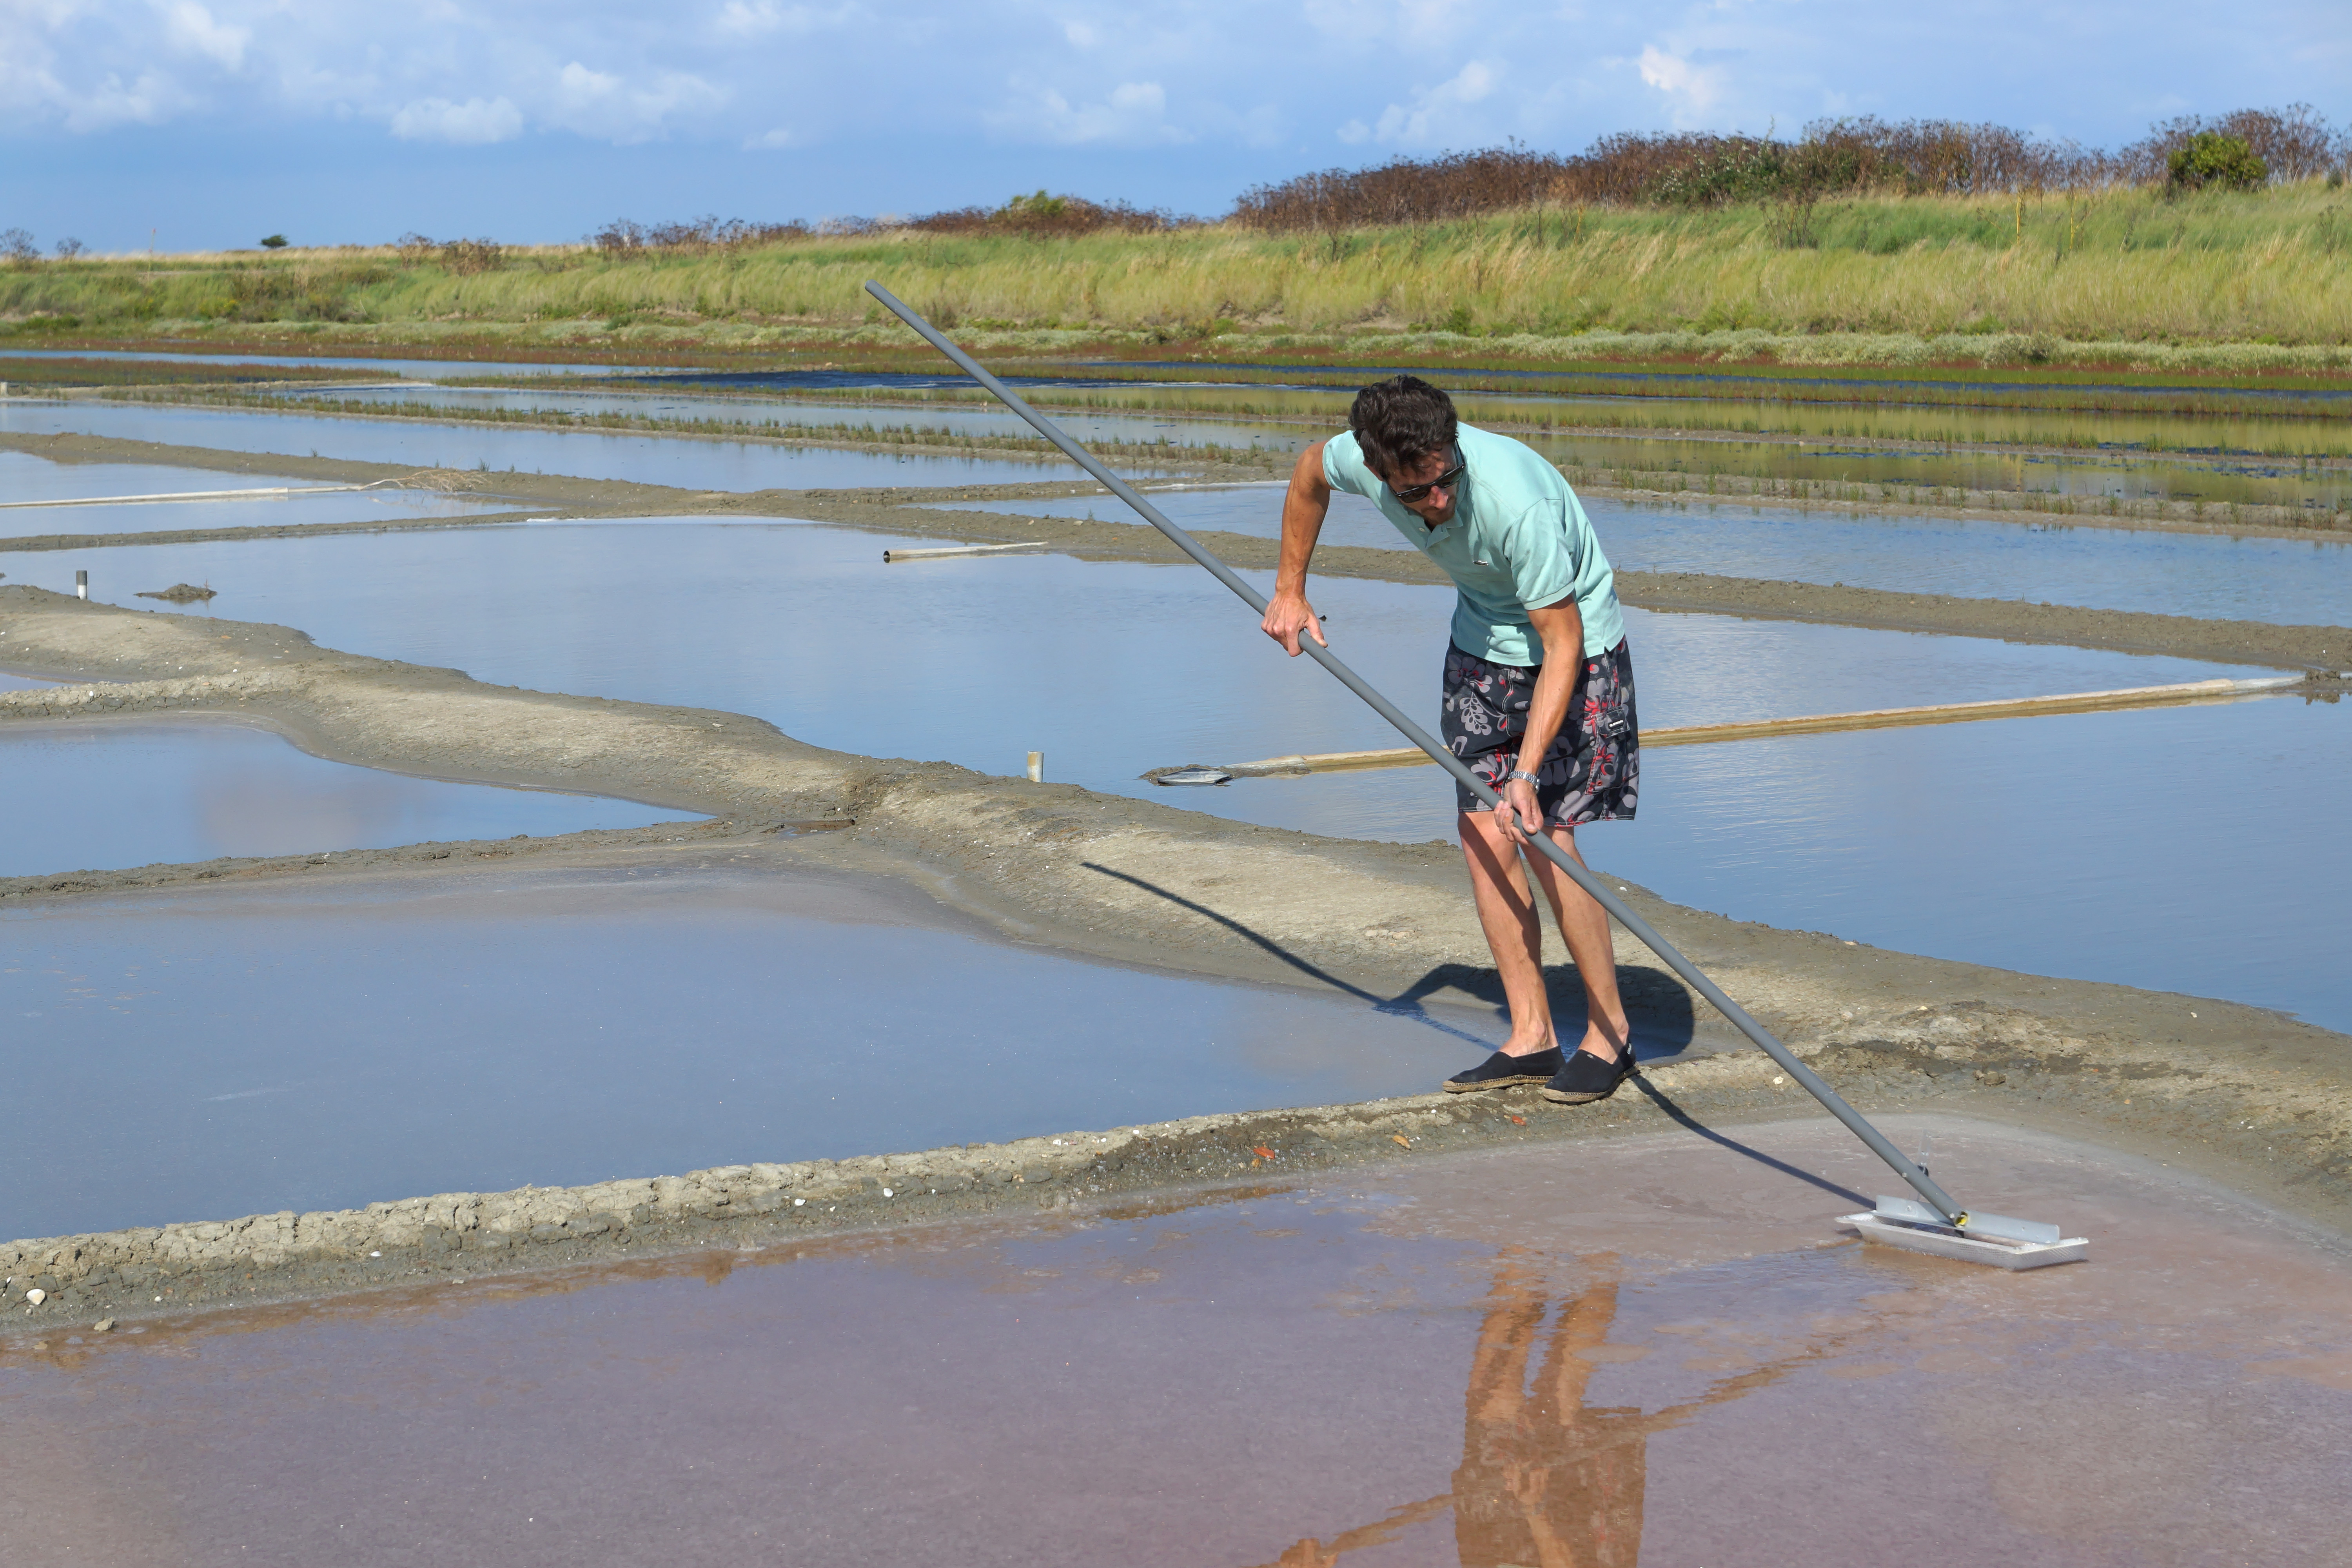
france, salt evaporation pond, water, recreation, coast, lacustrine plain, marsh, landscape, river, pond, paddy field, salt marsh, vehicle